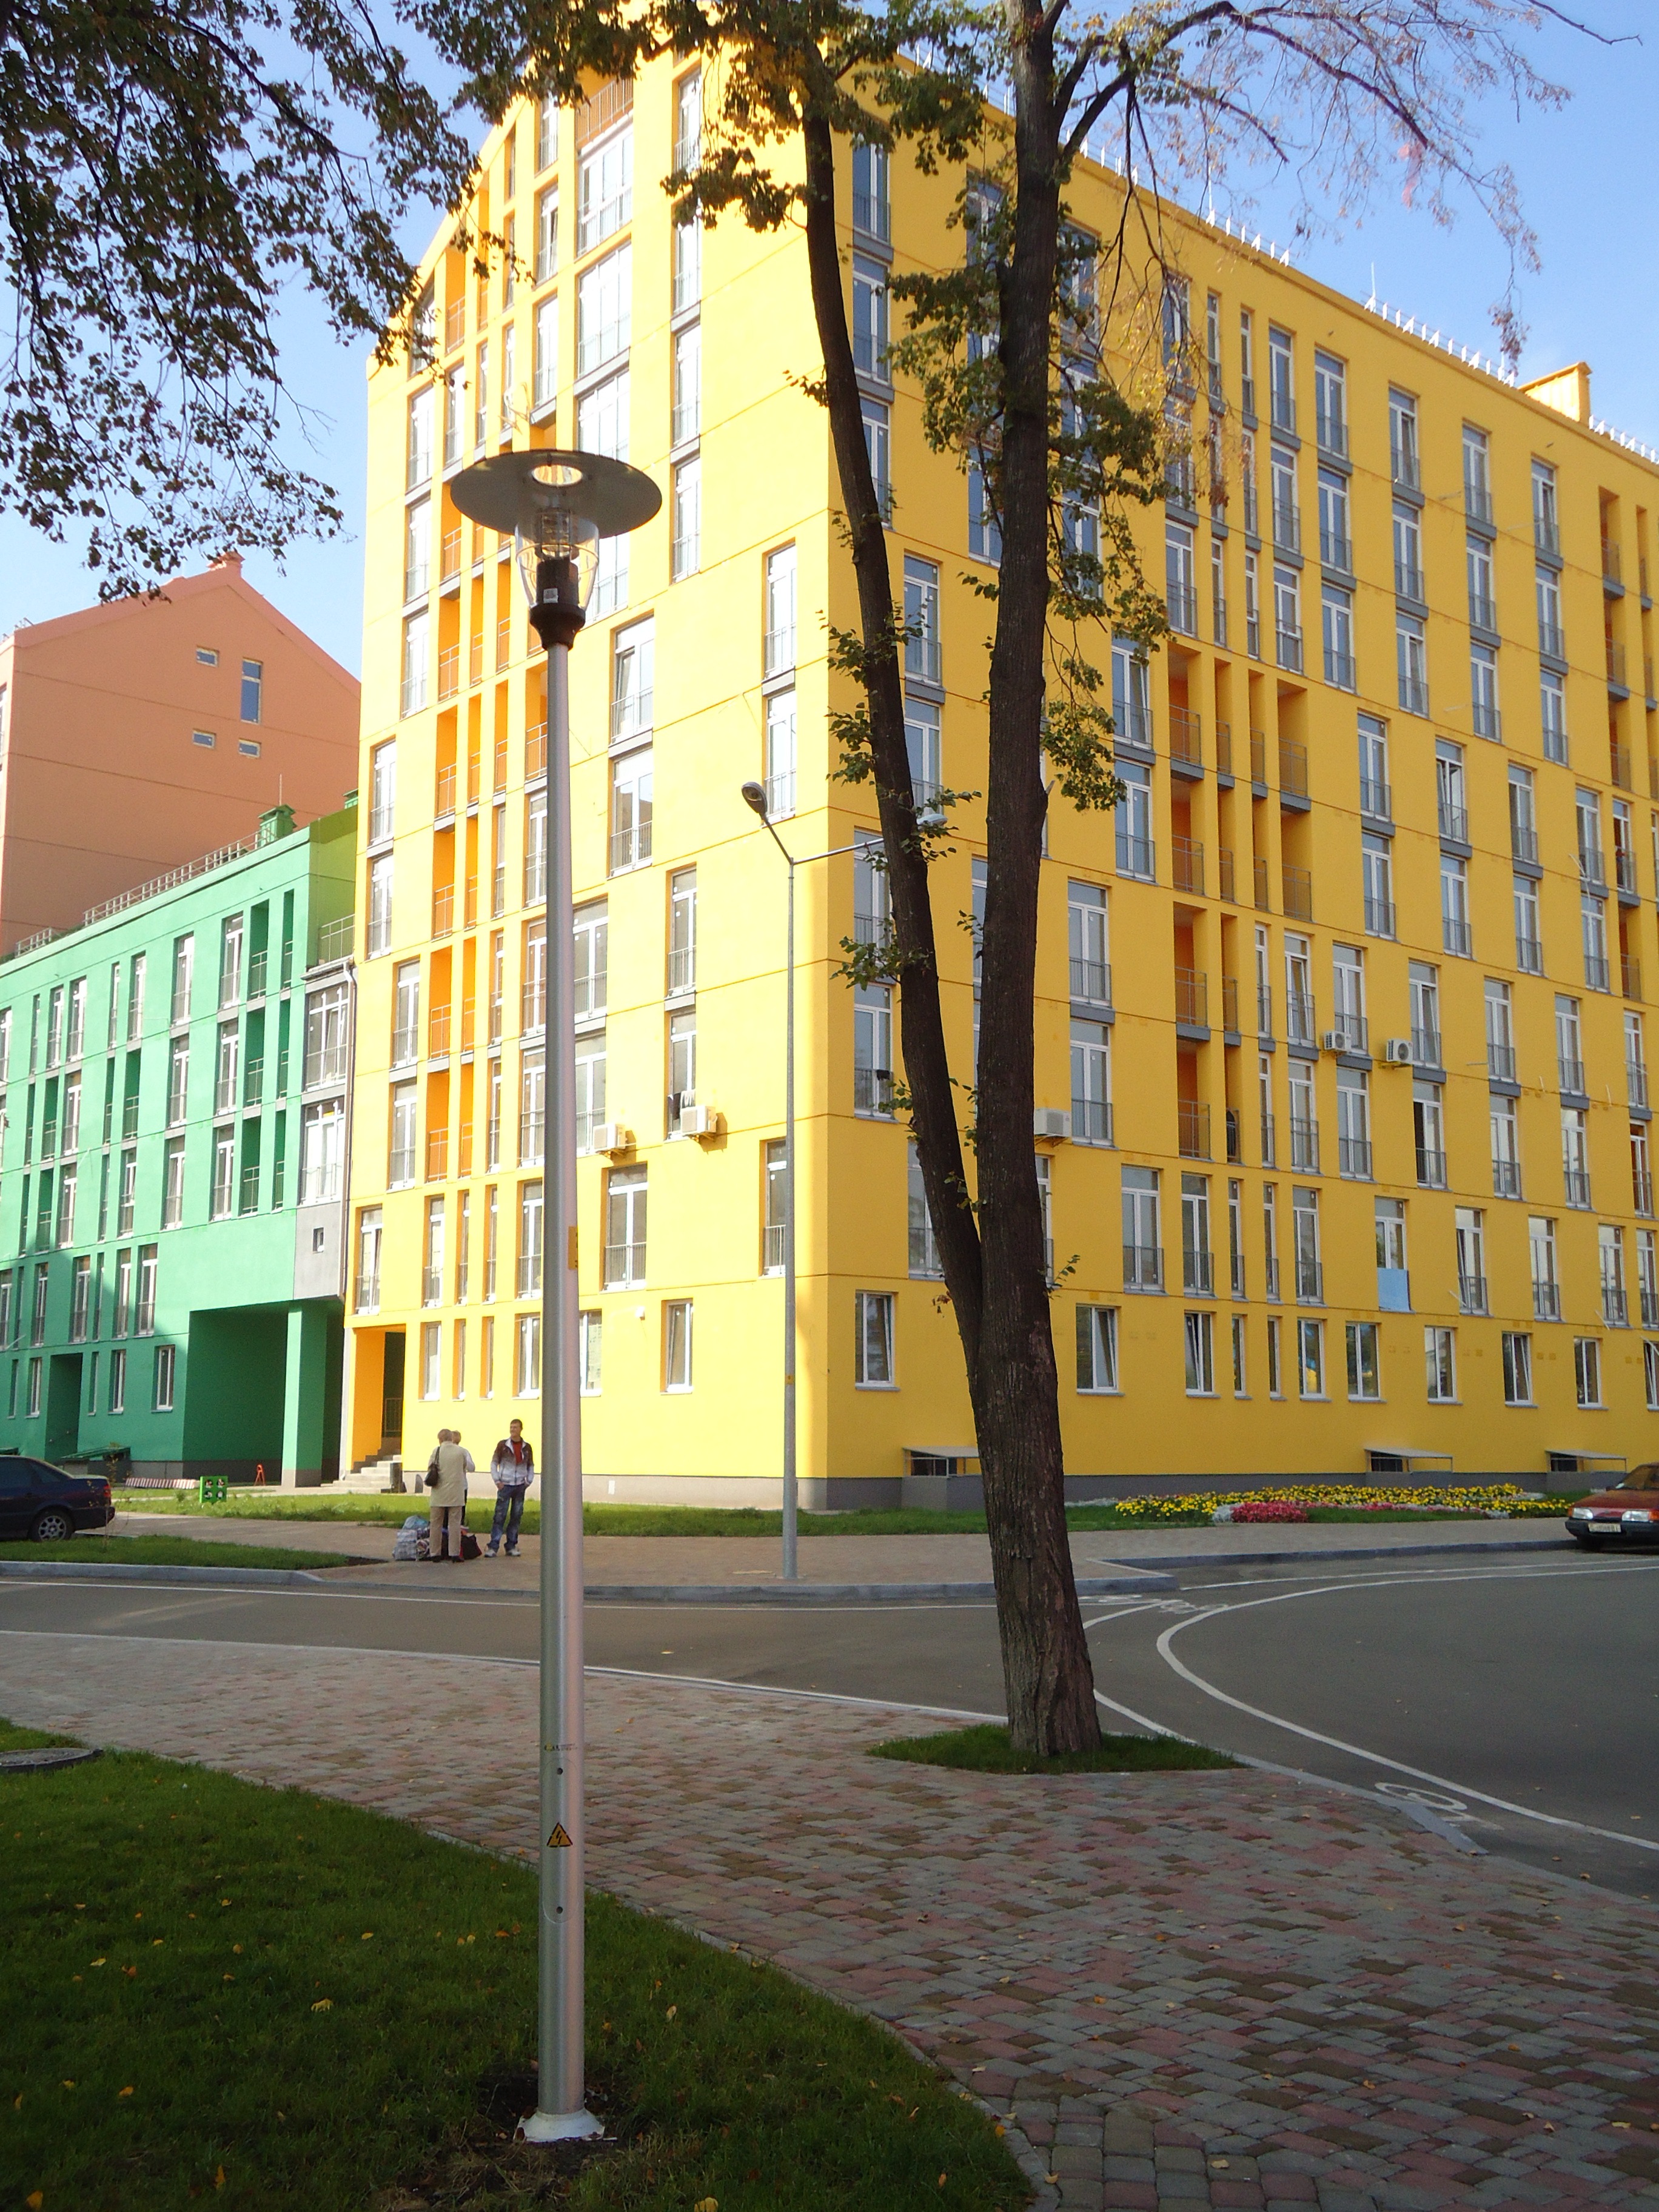
architecture, downtown, plaza, facade, tower block, neighbourhood, street lighting, urban area, residential area, lighting poles